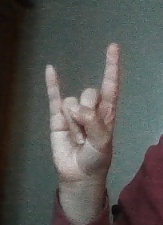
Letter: la